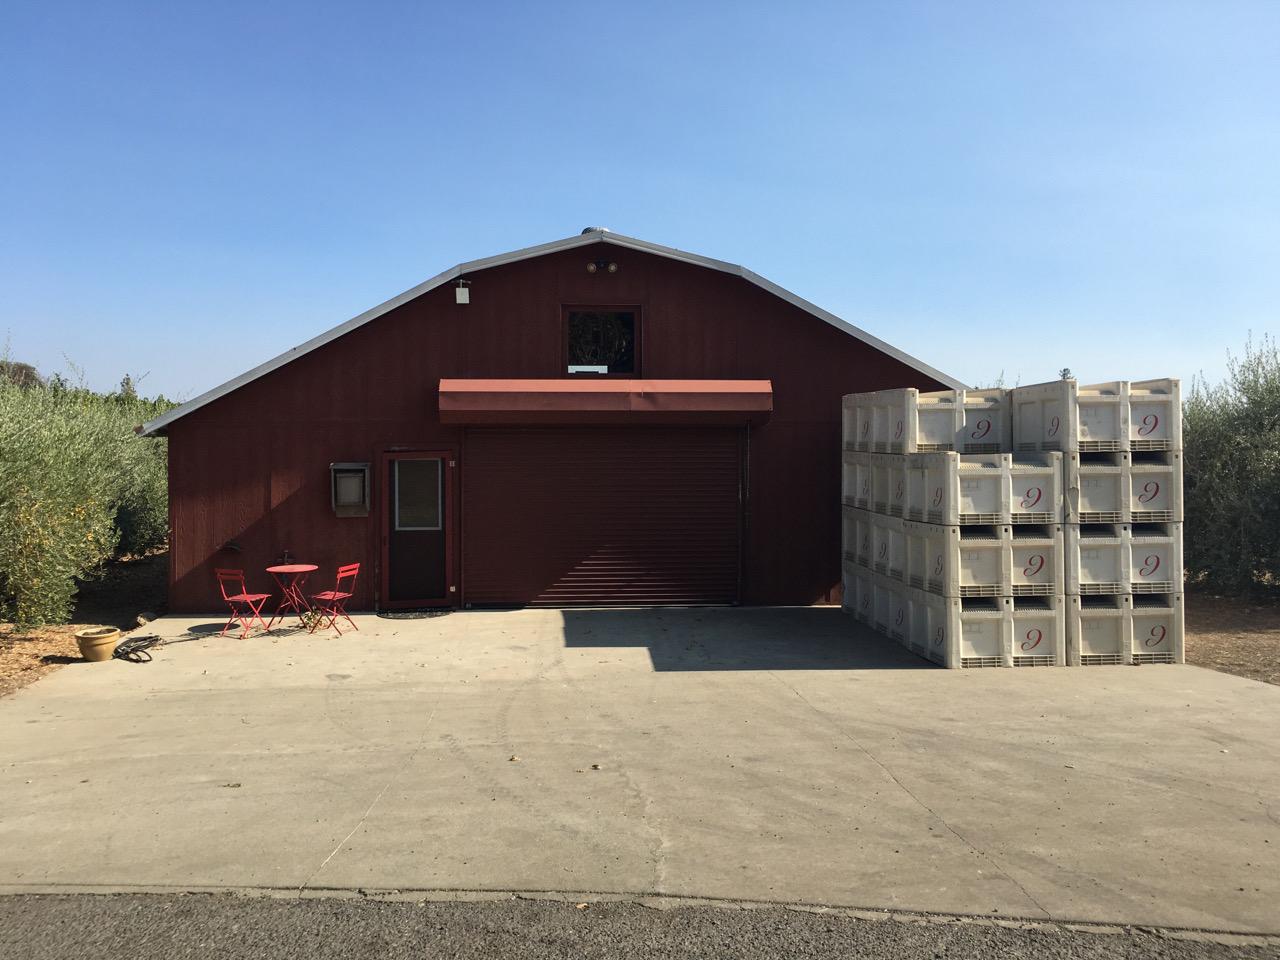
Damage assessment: no_damage